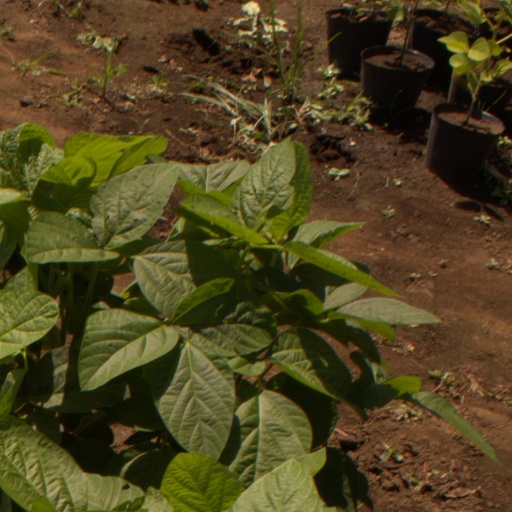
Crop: soybean